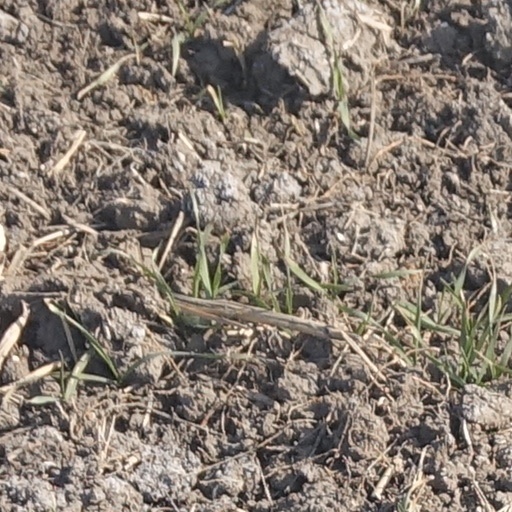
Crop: wheat